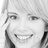
Emotion: happy